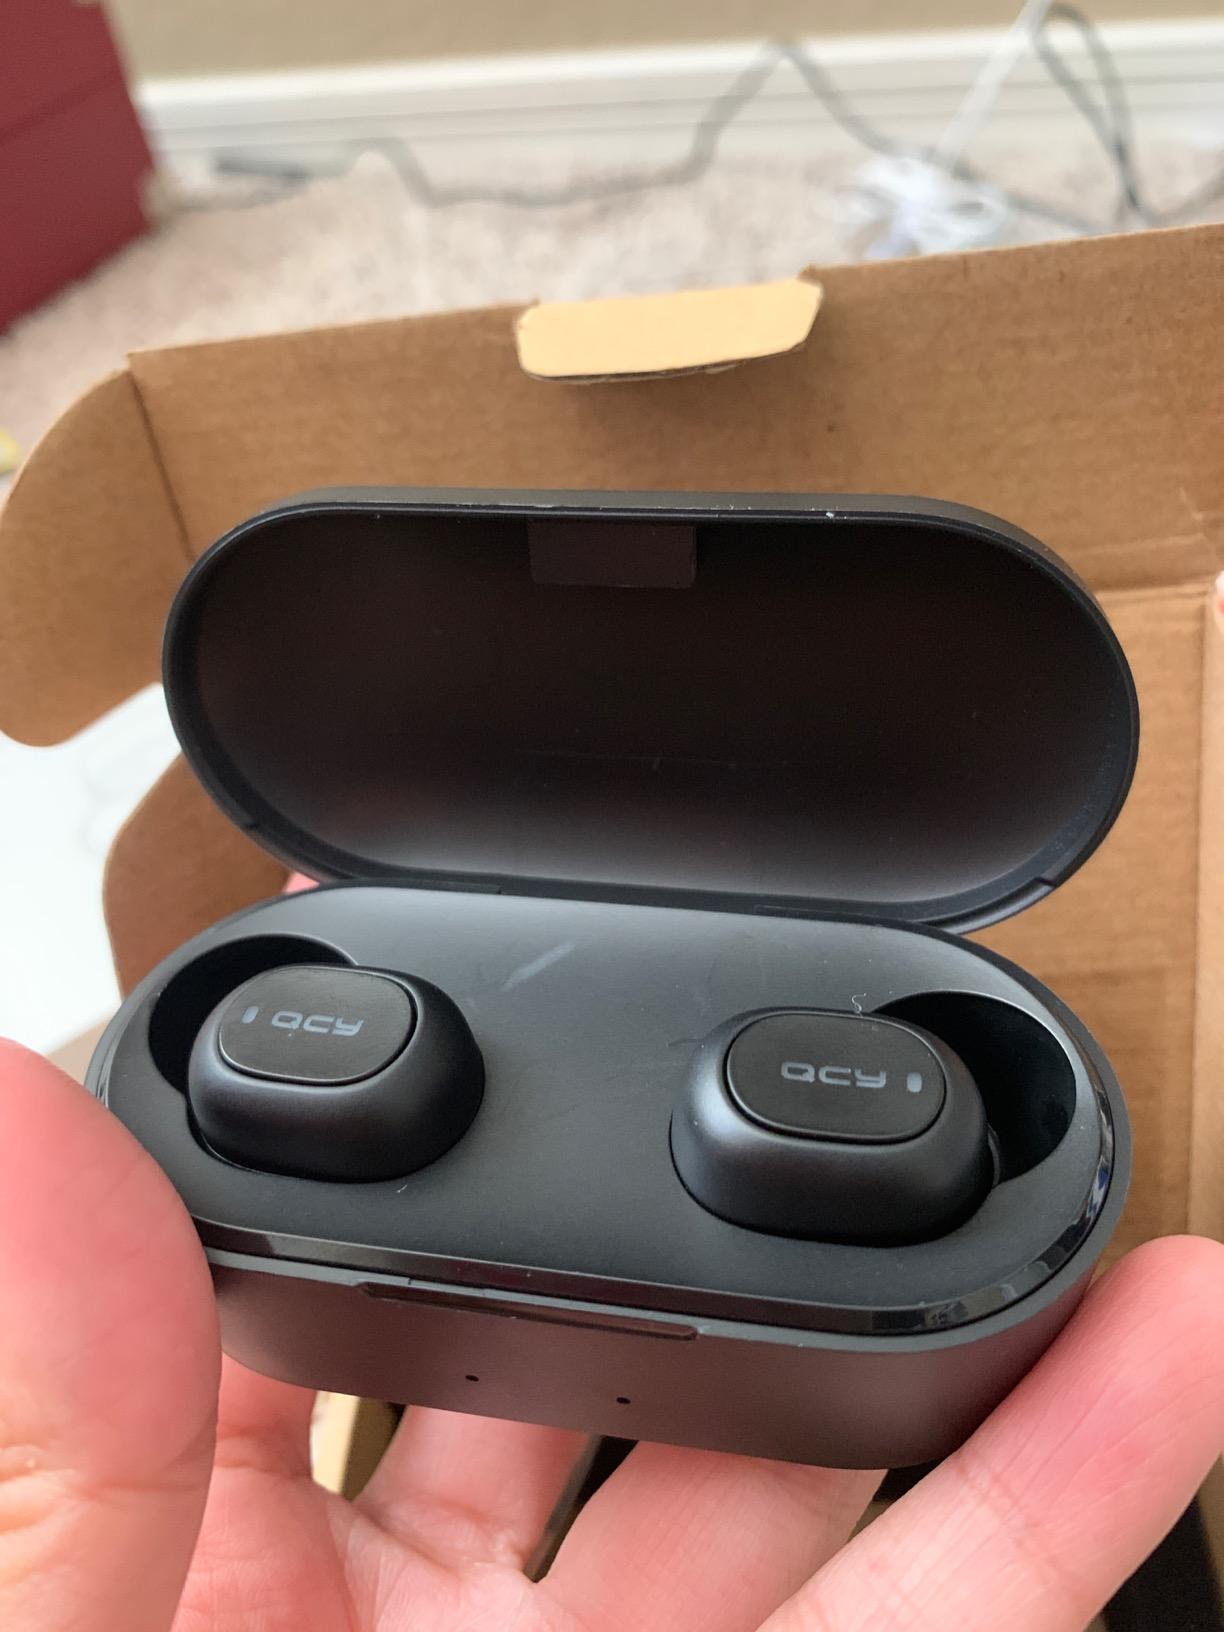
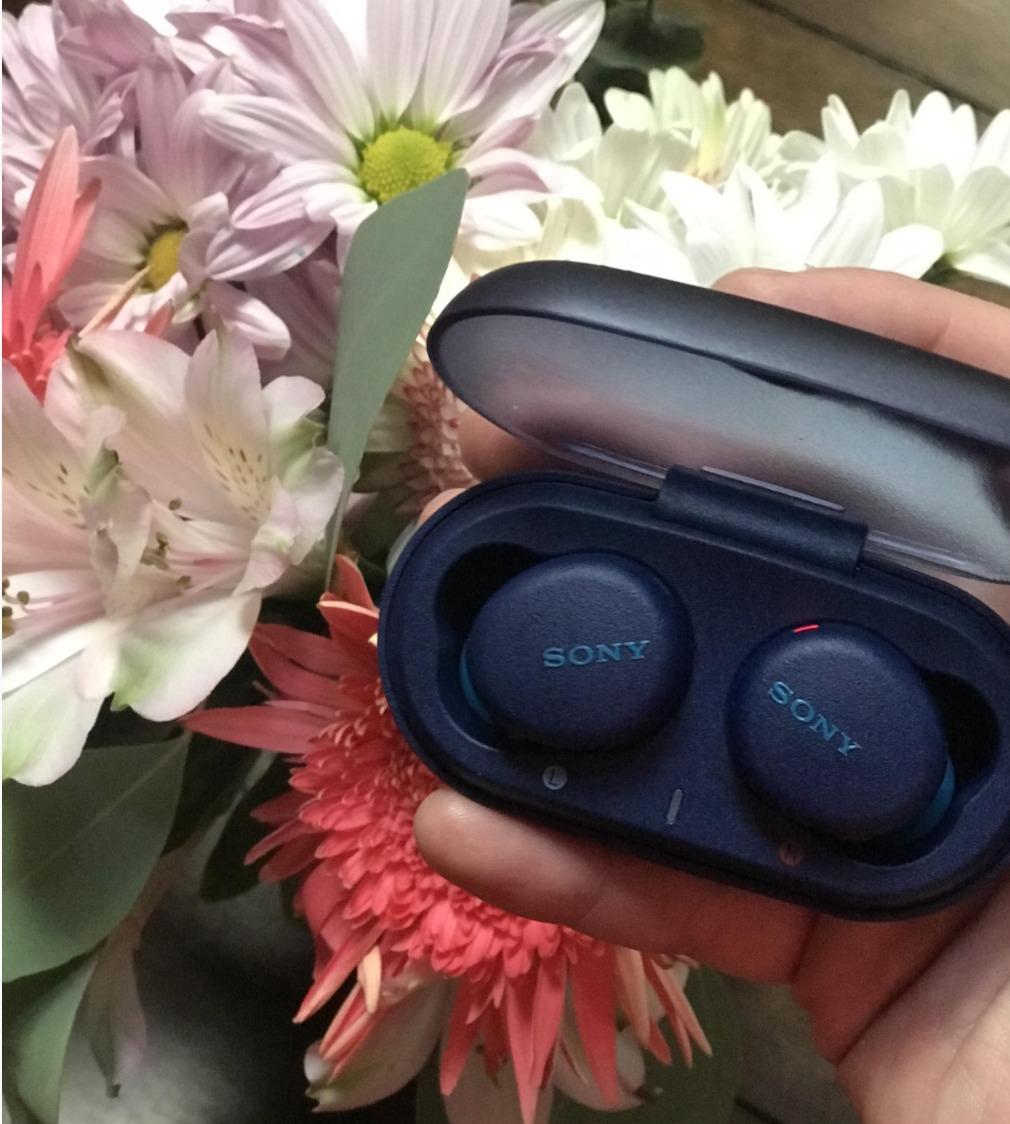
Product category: earbuds
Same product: no